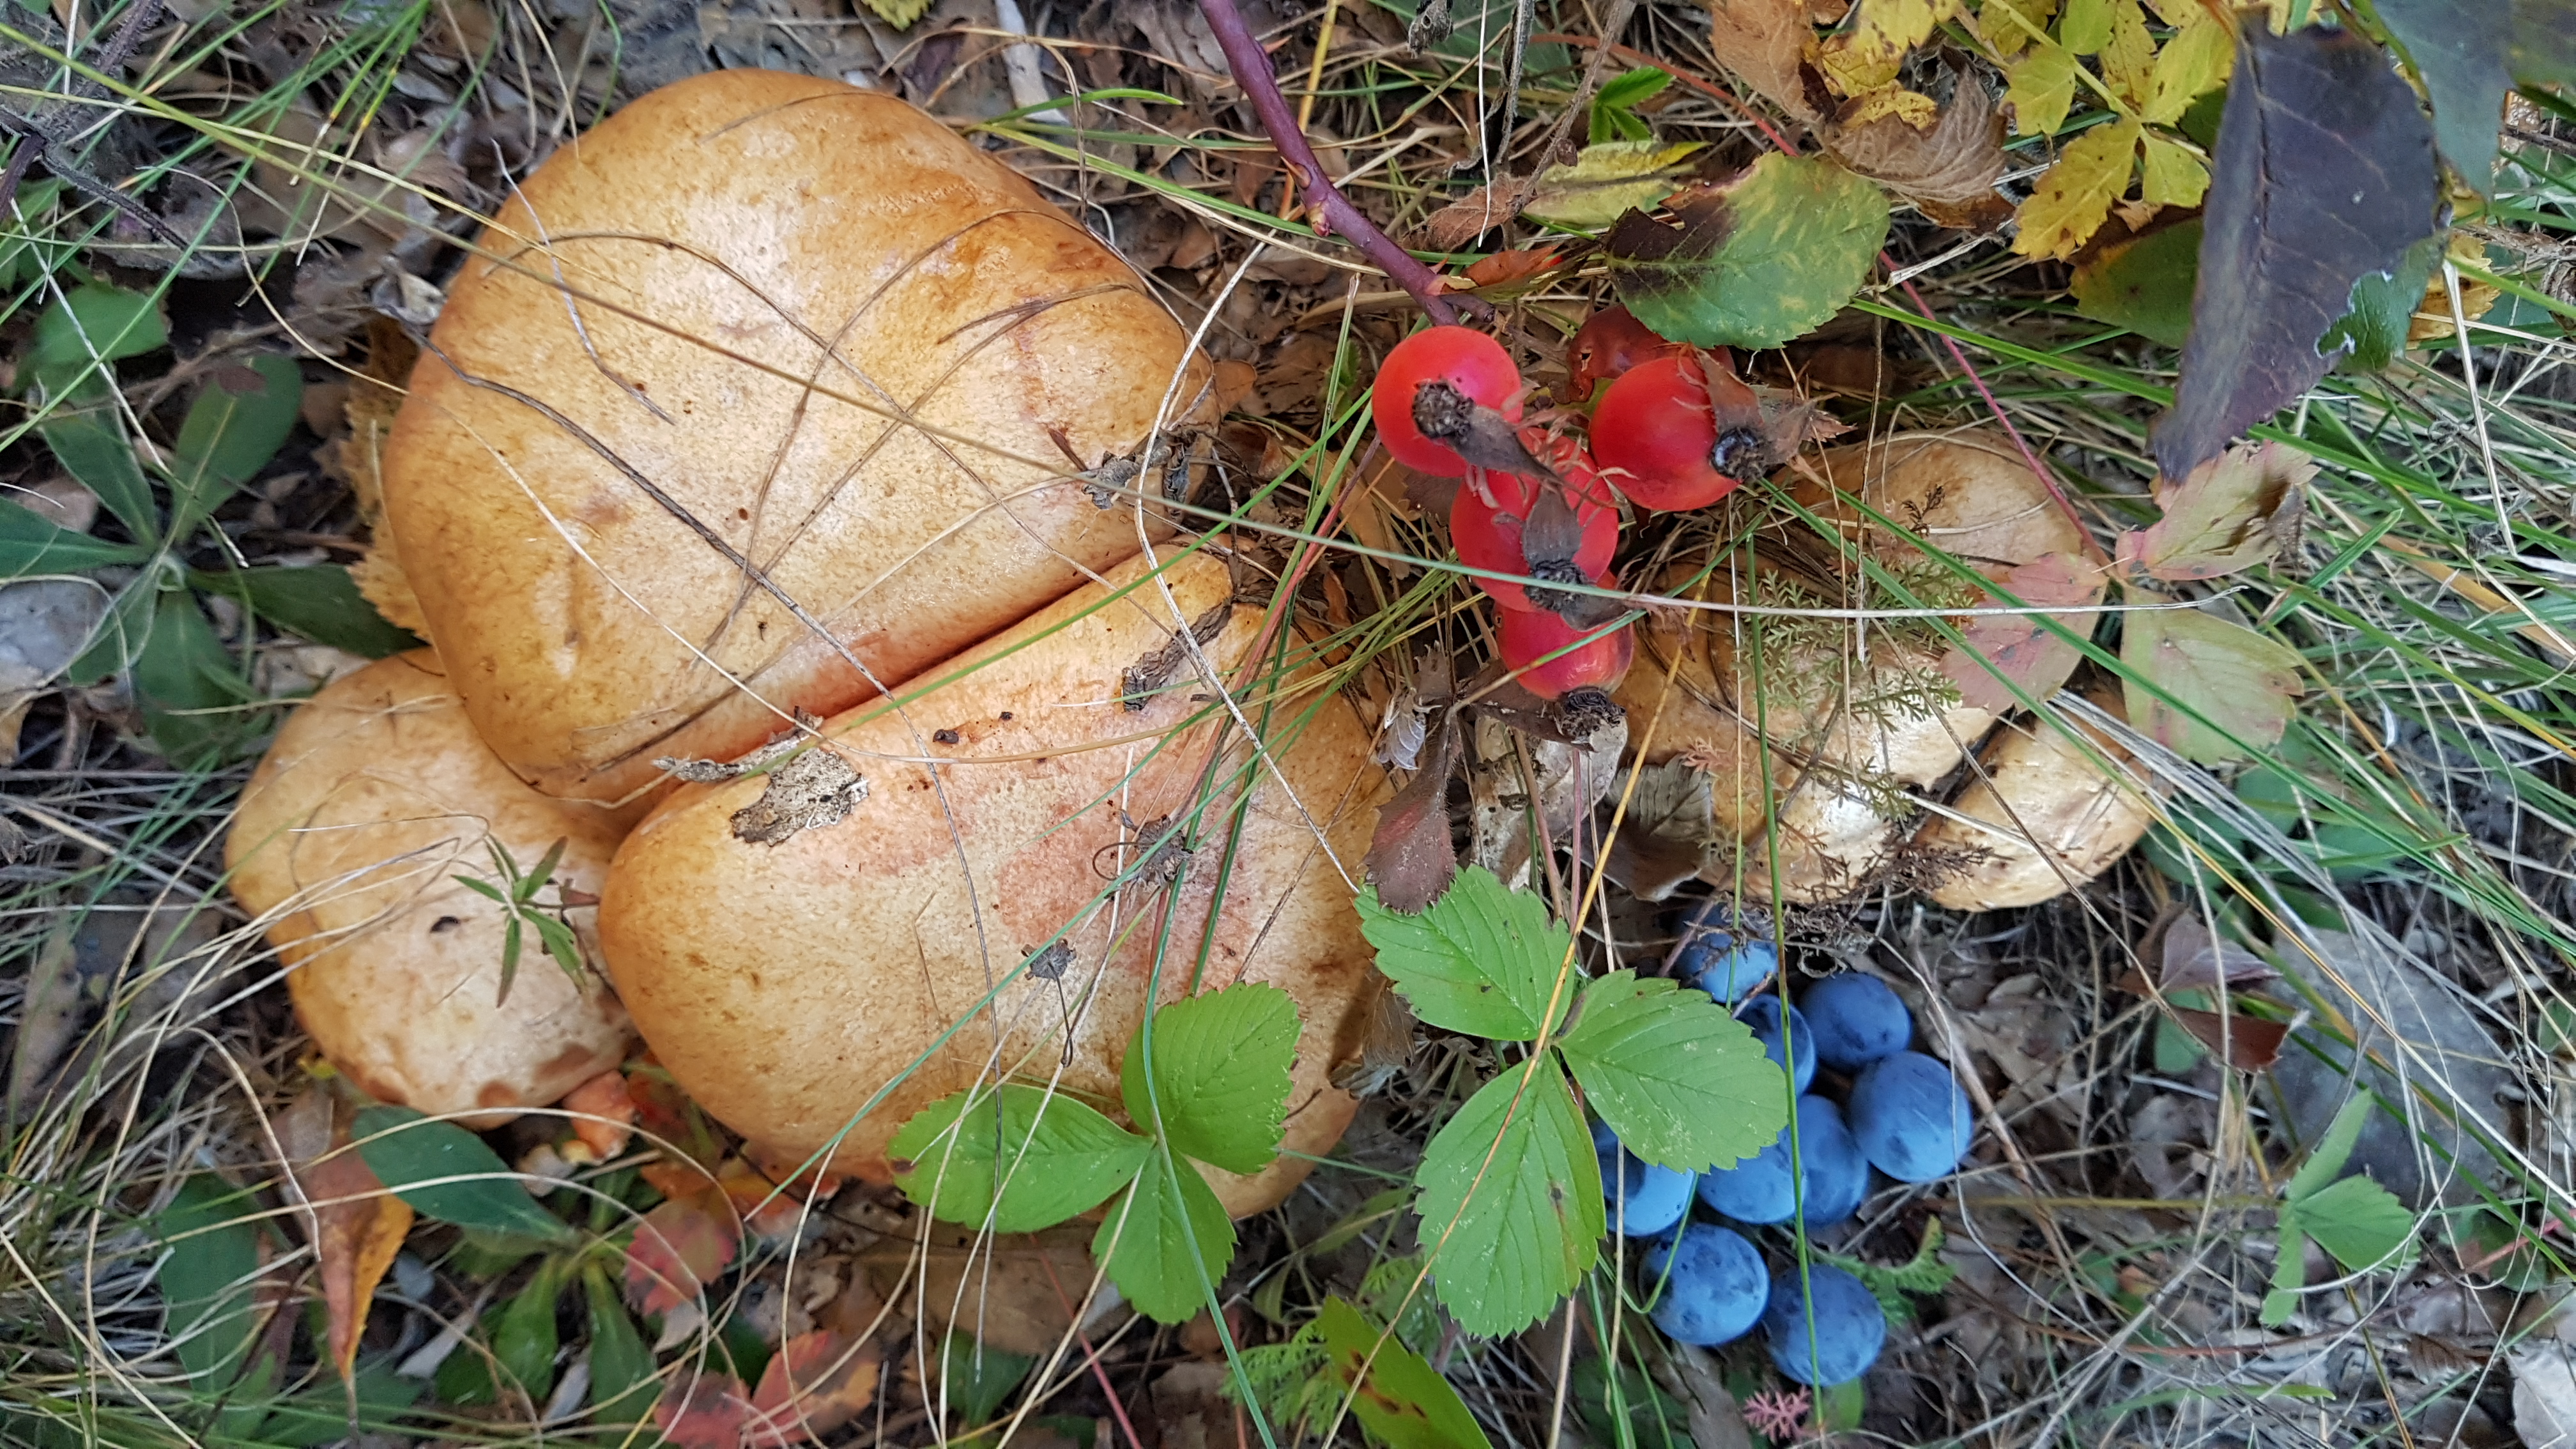
mushrooms, nature, forest, autumn, gifts, rose, mushroom, penny bun, fungus, edible mushroom, agaricomycetes, medicinal mushroom, bolete, grass, matsutake, agaricaceae, russula integra